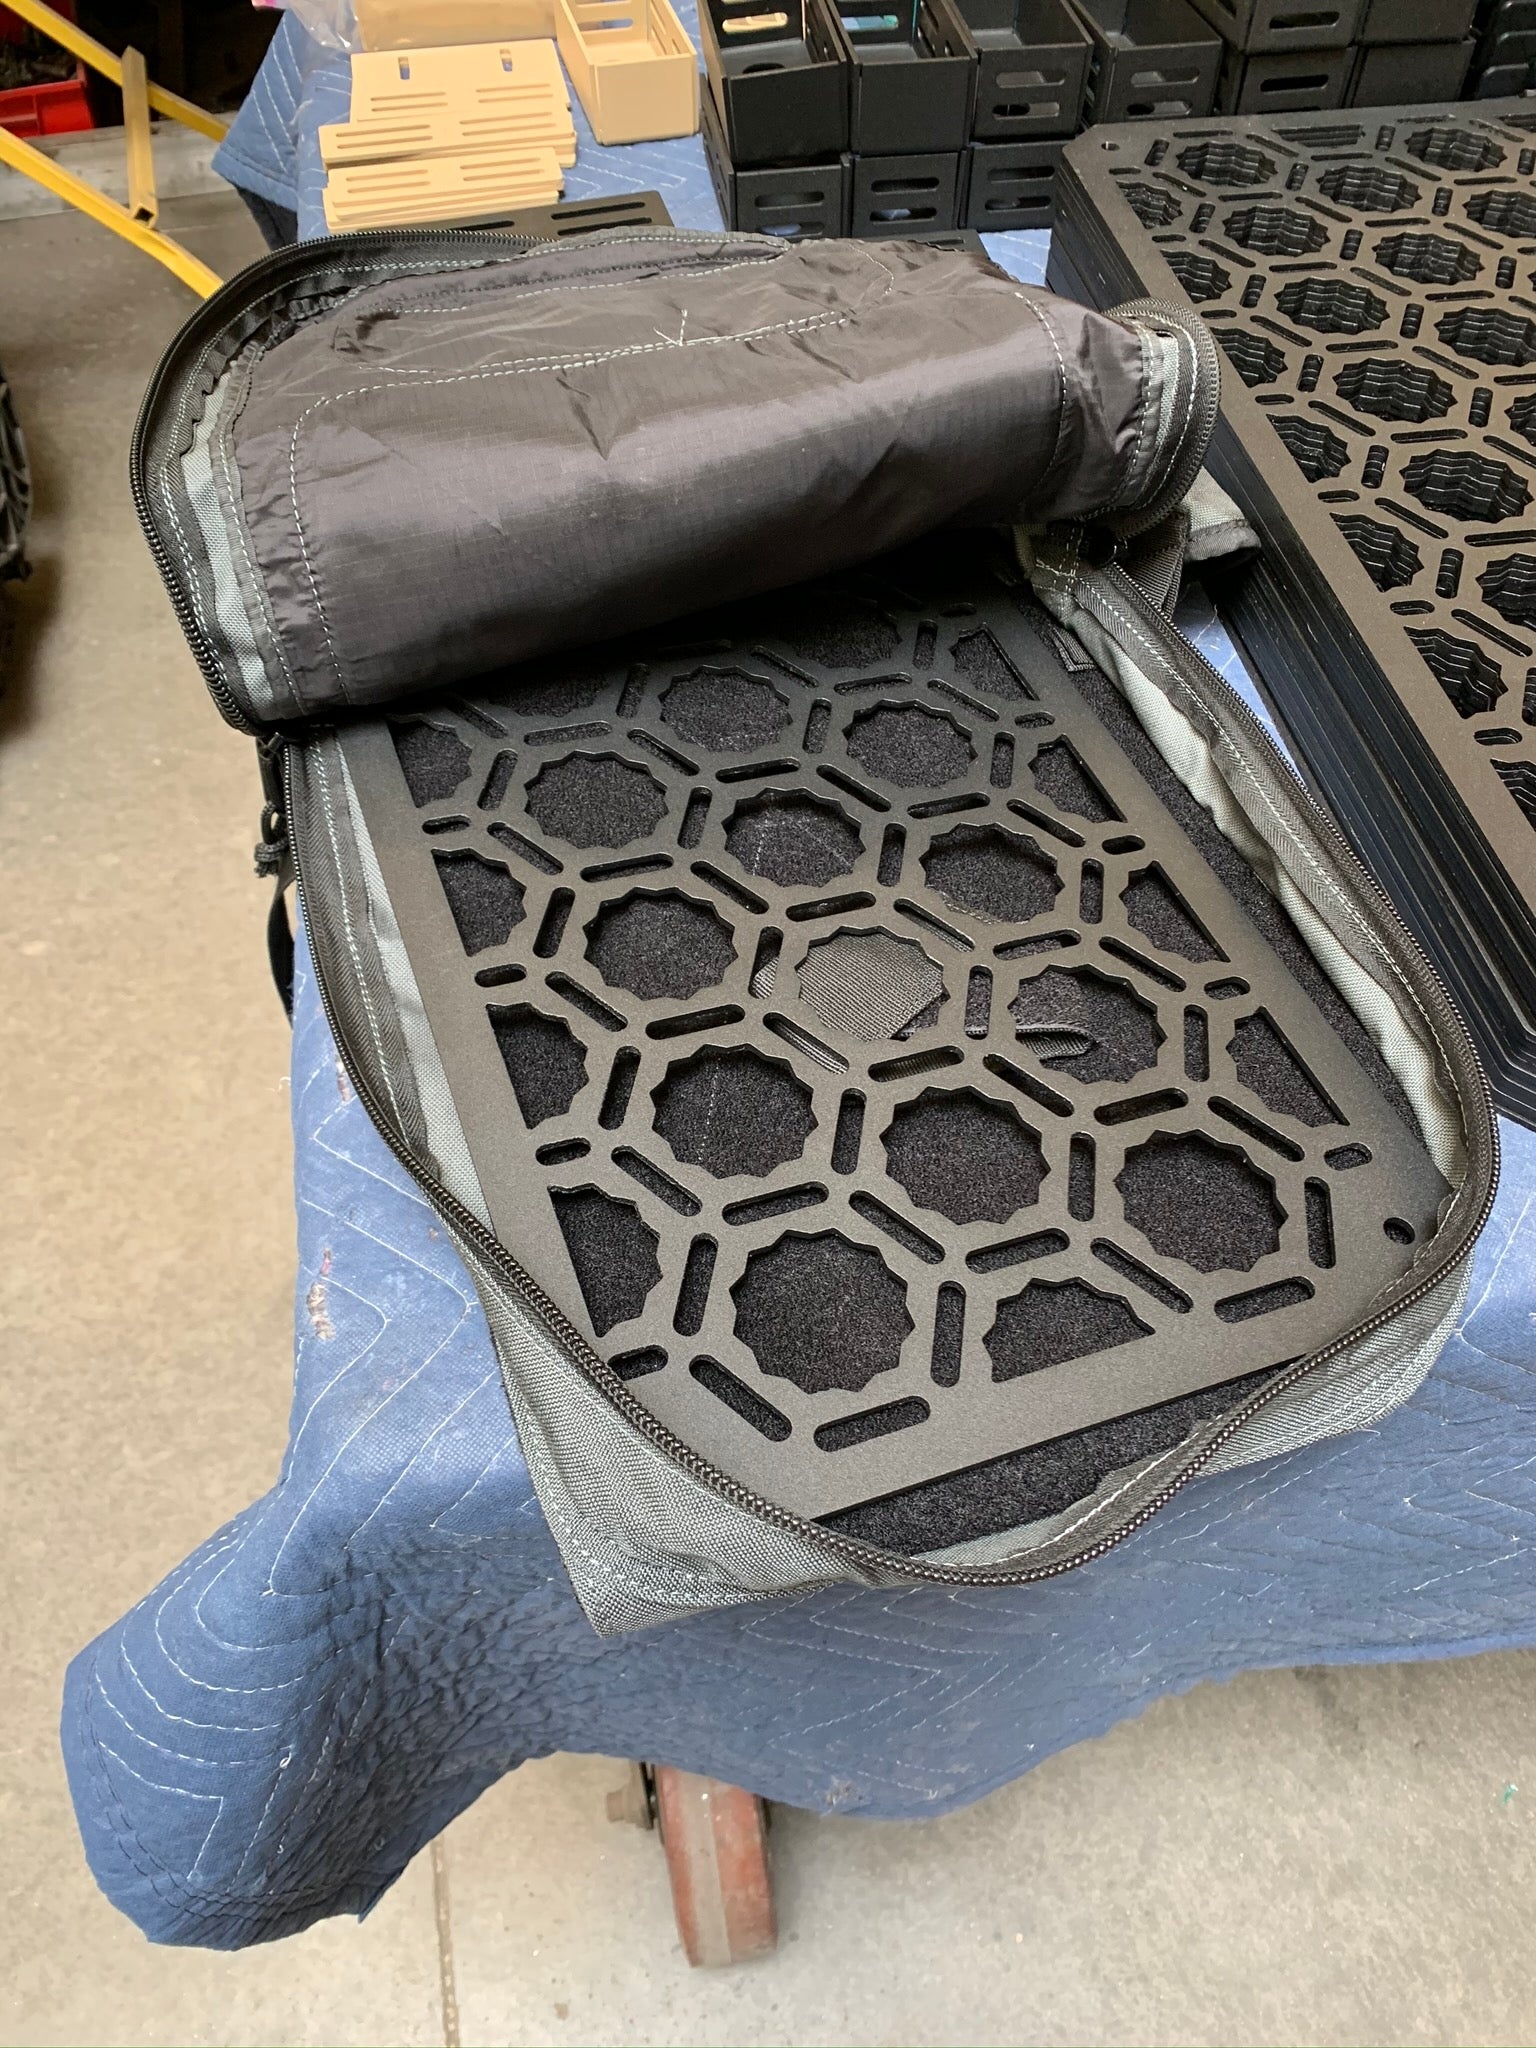
Adapt-a-panel 11-1/8" x 15.5" panel - Second Generation Grid pattern
***NEW**** Second Generation Adapt-a-panel grid panels have a new even more unique main hole shape that allows each grid insert plug to rotate with twice as many index locations to make it even more flexible. The new Adapt-a-grid design allows for your creativity to meet function. This mid sized panel works great for a back pack insert, hand bag insert, or any other flexible space to keep your gear organized and secured for nearly any configuration with your gear using the patent pending design. Using a combination of slots and grid inserts you can attach nearly any accessory to this panel and secure it. The system accepts 1/4" bolt hardware in all of the slot areas and the grid insert parts are customizable for a range of adaptations. The grid layout also works great with Molle strap accessories to fill in an open spot as needed. Second generation panels have an additional pattern in the main grid hole to allow the inserts to index in additional positions to enhance flexibility. Base panel is 11.125" wide and 15.5" tall and comes powder coated black with textured finish Other sizes are available also. Check the web site for details on all available sizes and options.
Brand: Adapt-A-Panel
Category: Luggage & Bags > Luggage Accessories > Dry Box Liners & Inserts